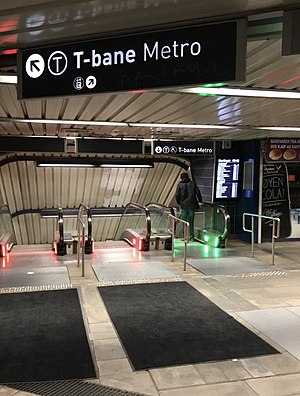
Oslo / Transport
Indgang til Stortinget Station.
T-banen, Stortinget Station
Oslo er en kommune og et eget fylke i Norge samt landets hovedstad og største by. Byen blev grundlagt i første halvdel af det 11. århundrede, og den blev hovedstad i 1314. Efter bybranden i 1624 blev byen flyttet nogle stenkast mod vest og anlagt under navnet Christiania, mens det oprindelige Oslo beholdt sit navn som et område uden for byen. Under byudvidelsen i 1859 blev forstaden Oslo indlemmet i Christiania, og fra 1925 blev Oslo igen navnet på Norges hovedstad.